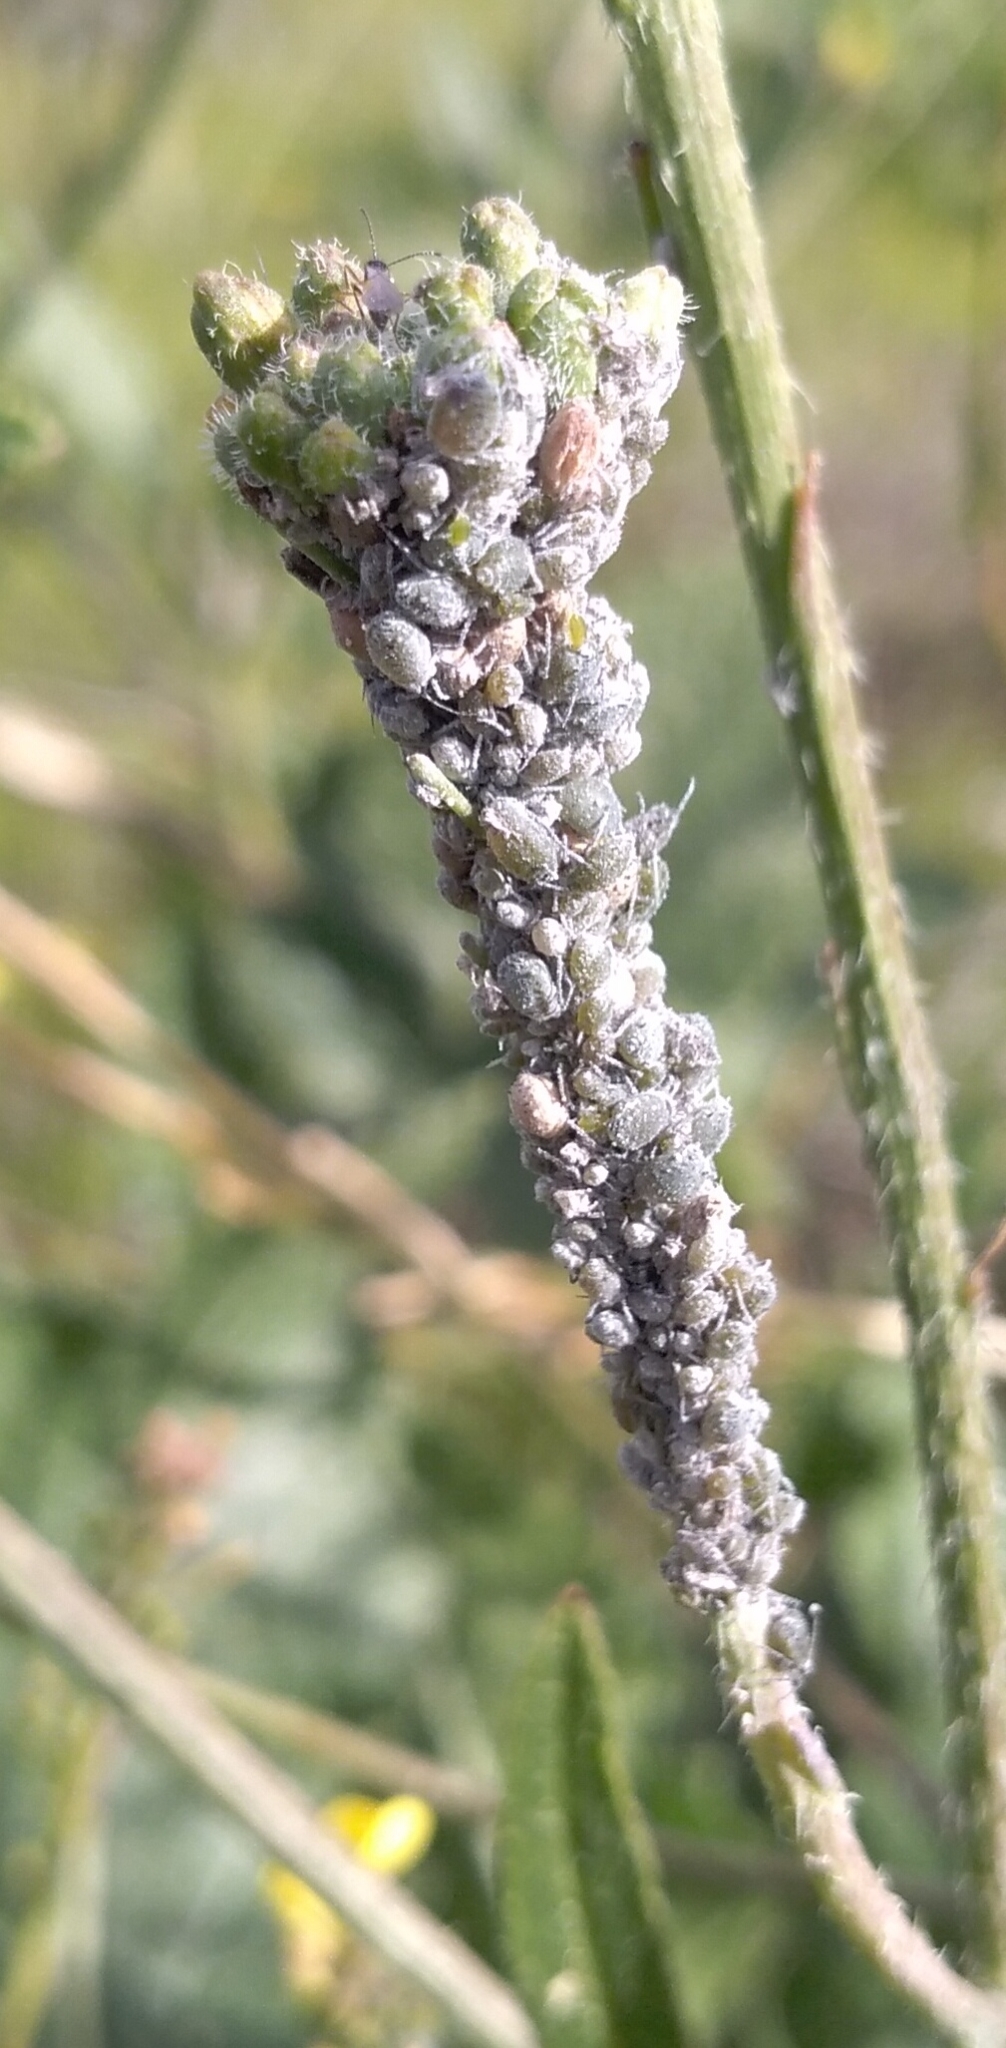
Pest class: cabbage_aphid